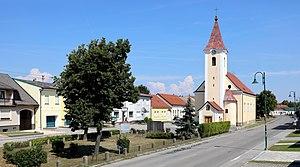
Engelhartstetten est une commune autrichienne du district de Gänserndorf en Basse-Autriche.